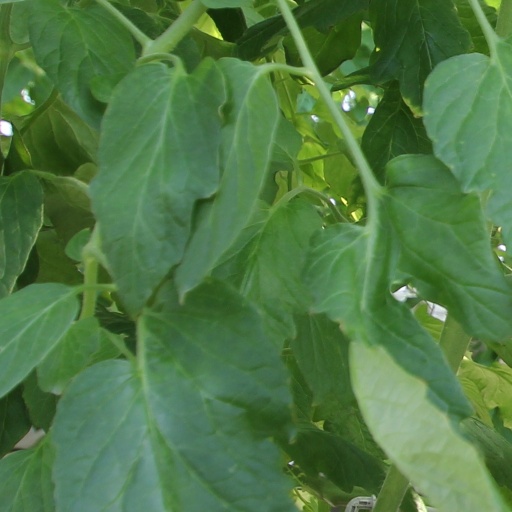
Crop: tomato